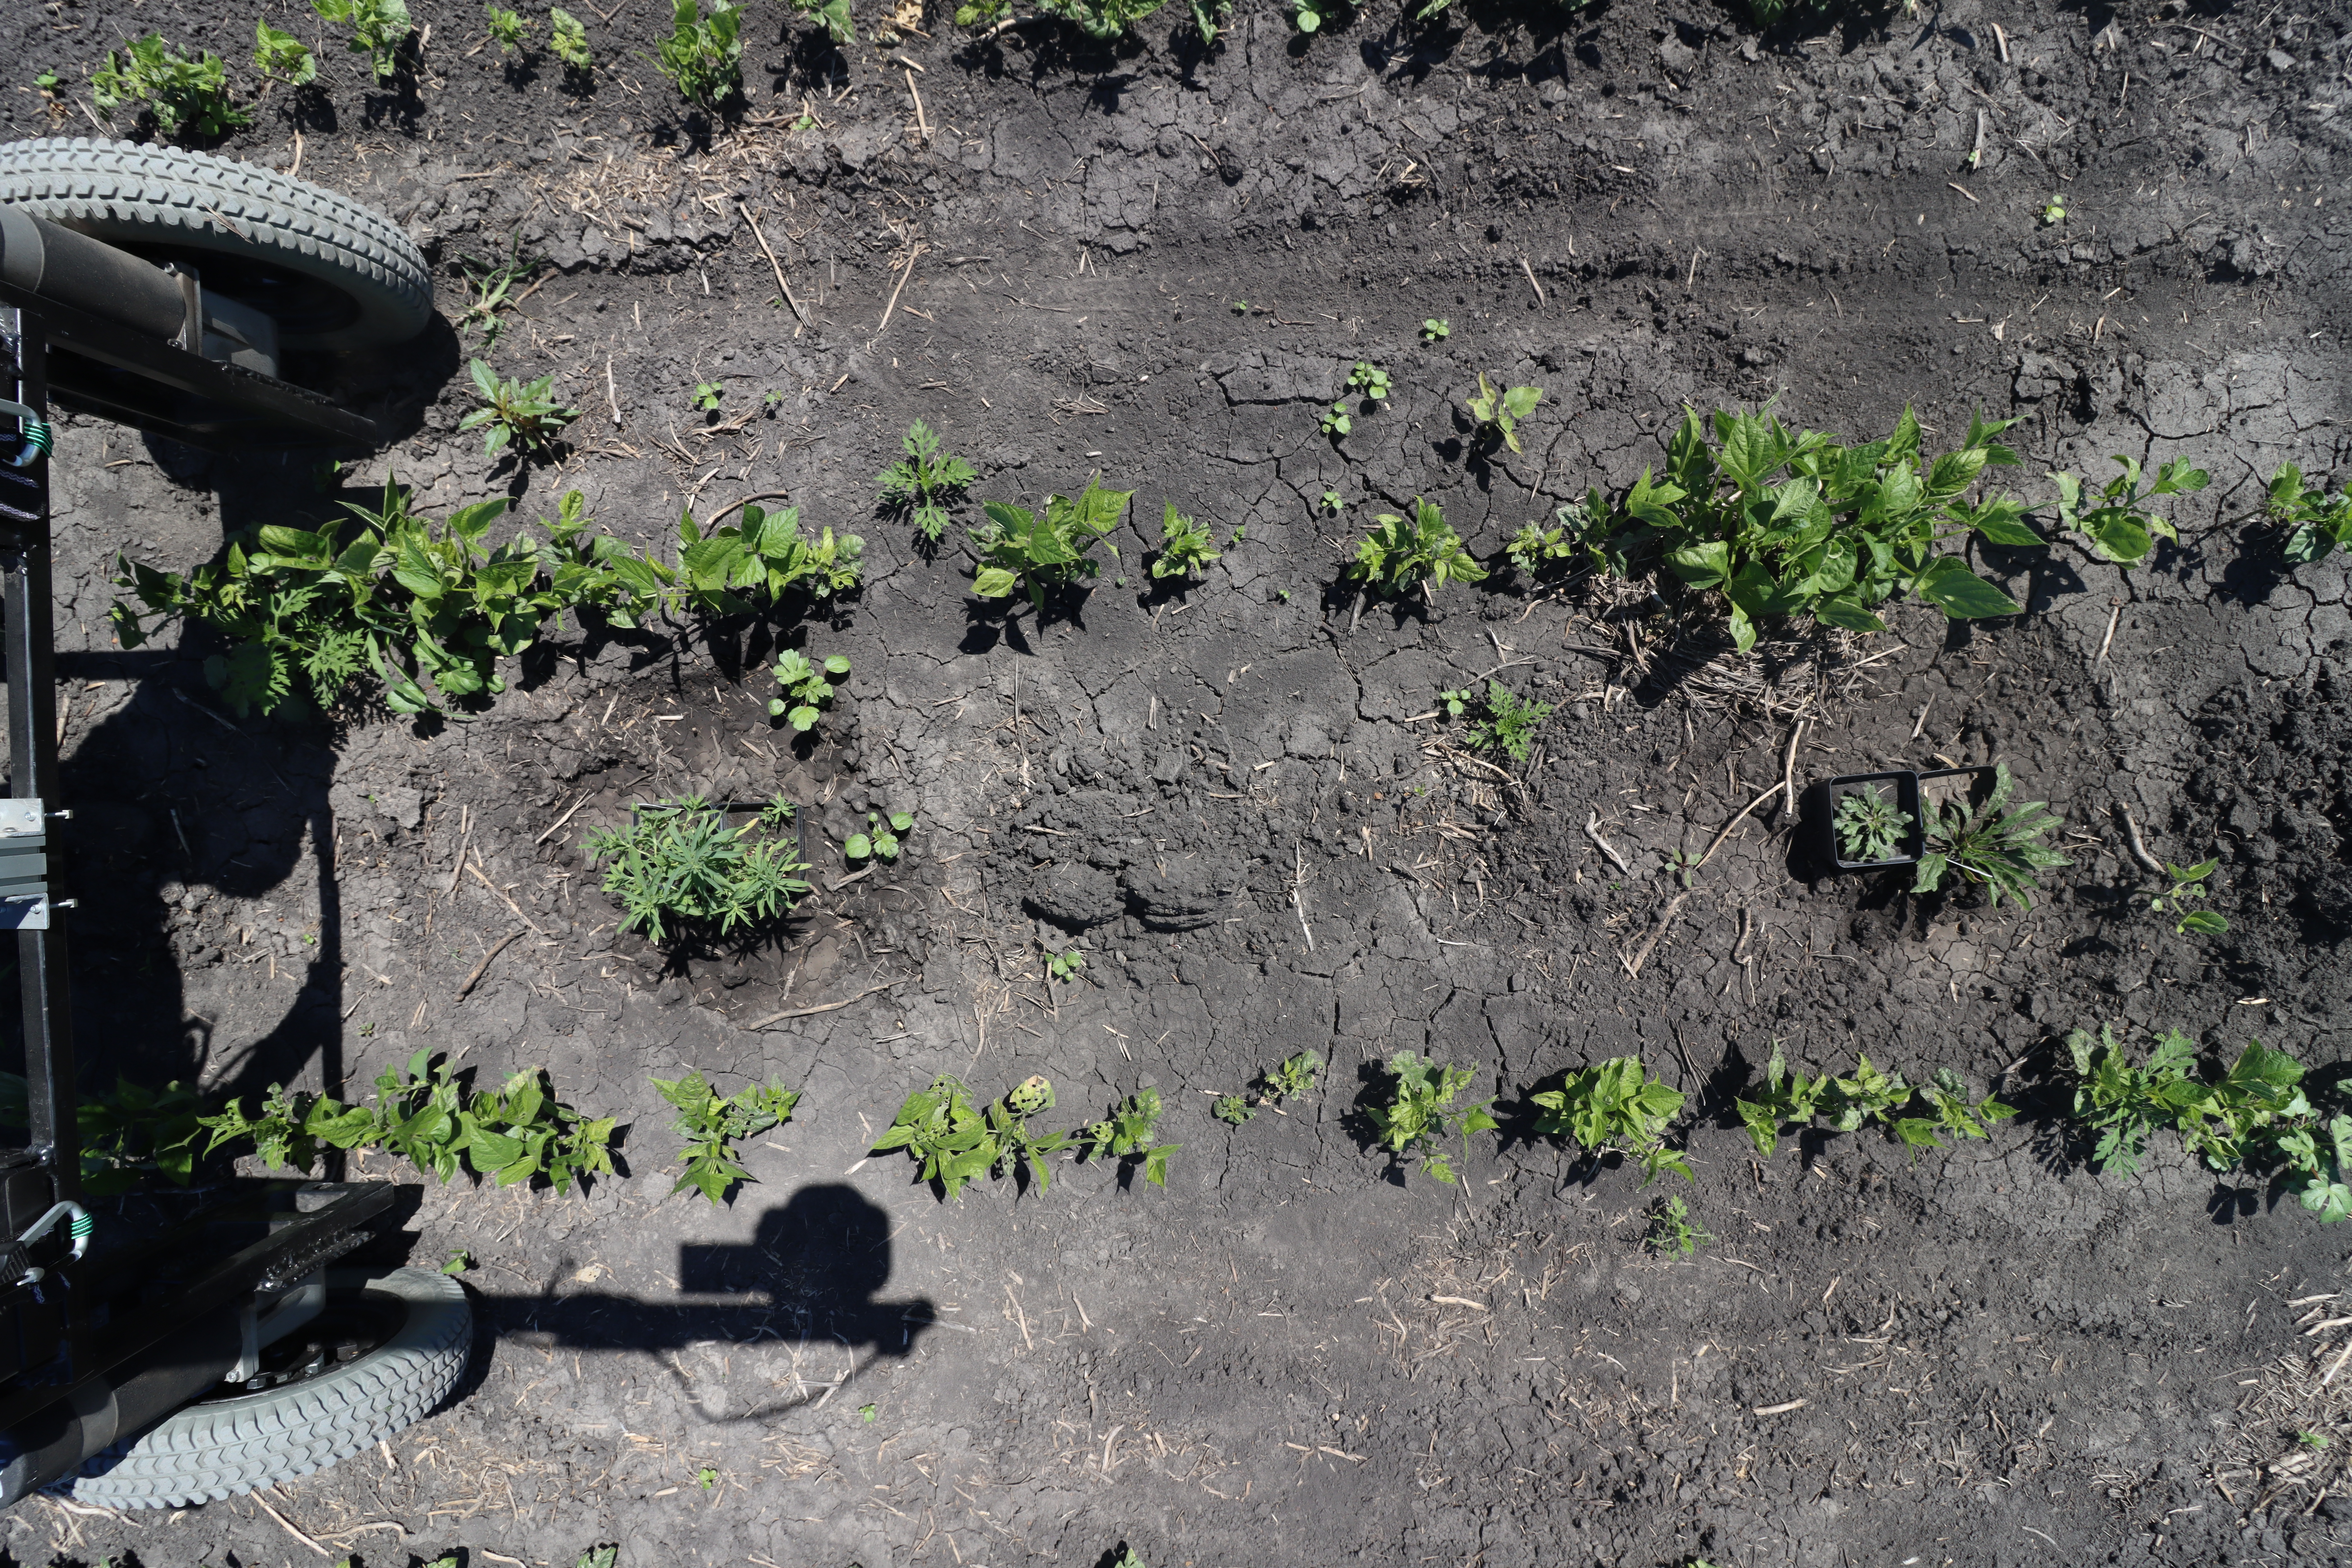
Crop: Black bean
Objects: Blackbean, Blackbean, Blackbean, Blackbean, Blackbean, Blackbean, Blackbean, Blackbean, Blackbean, Kochia, Horseweed, Blackbean, Blackbean, Blackbean, Ragweed, Blackbean, Blackbean, Waterhemp, Ragweed, Blackbean, Blackbean, Blackbean, Ragweed, Horseweed, Blackbean, Soybean, Blackbean, Blackbean, Blackbean